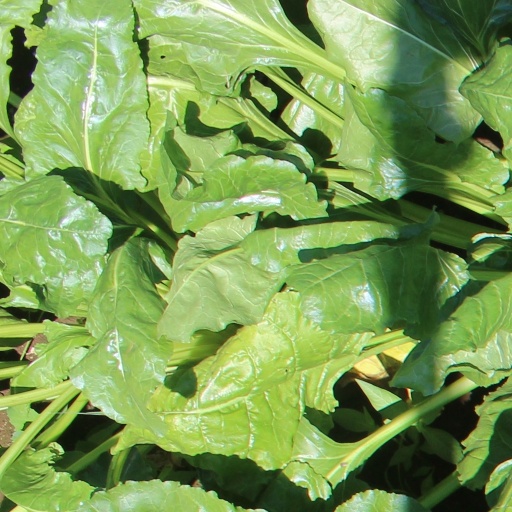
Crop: sugar beet